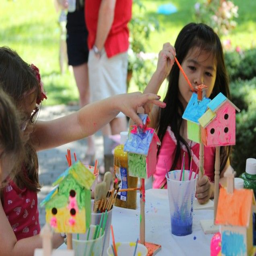
real birthday parties : throwing a fairy party !